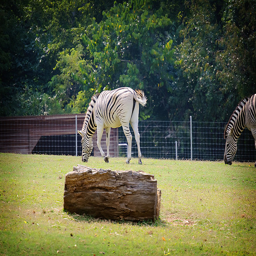
A zebra grazing in a field with a log in the foreground.
two zebras grazing on a green field with a wire fence enclosure.
Some zebras are grazing grass in the middle of a field.
A zebra couple grazed in their fenced in yard.
A zebra is jumping over a log in a field.